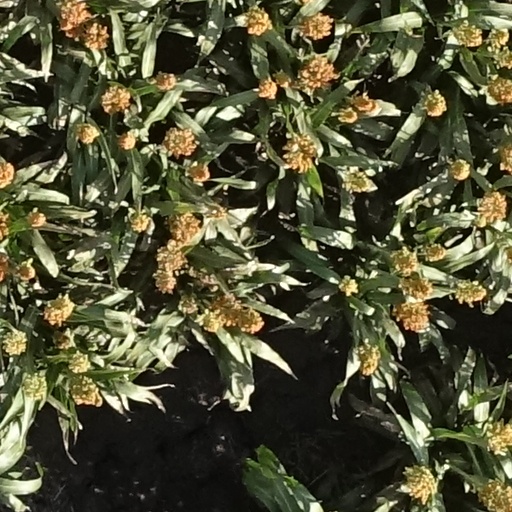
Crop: sorghum